Iides

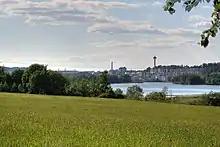
Lake Iides, the most well-known sight of the Iides district.

Iides is one of the main districts in the city center of Tampere in Pirkanmaa, Finland. The so-called planning area of Iides includes the statistical areas of Viinikka, Nekala, Vihioja, Jokipohja and Muotiala.